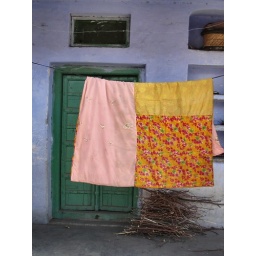
Laundry hung before the door in the side wall of the temple across from the Hotel Om.